380 mm/45 Modèle 1935 gun

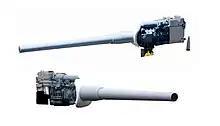
Remaining gun under Recouvrance Bridge, Brest

The 380mm/45 Modèle 1935 gun was a heavy naval gun of the French Navy. It was the largest calibre naval gun ever fielded in French service.